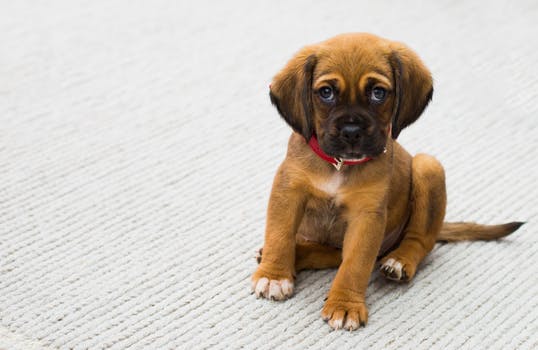
Label: No Watermark